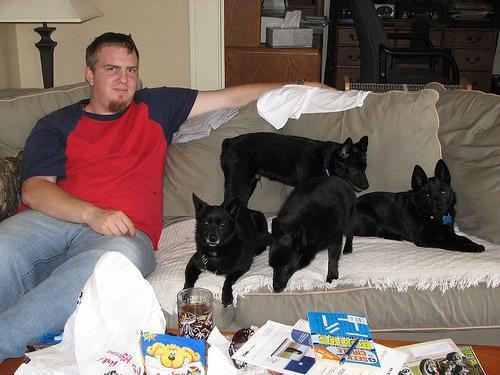
schipperke